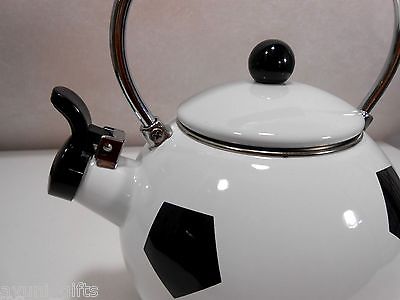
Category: kettle